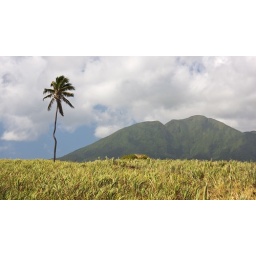
Palm tree in a sugar cane field on St. Kitts